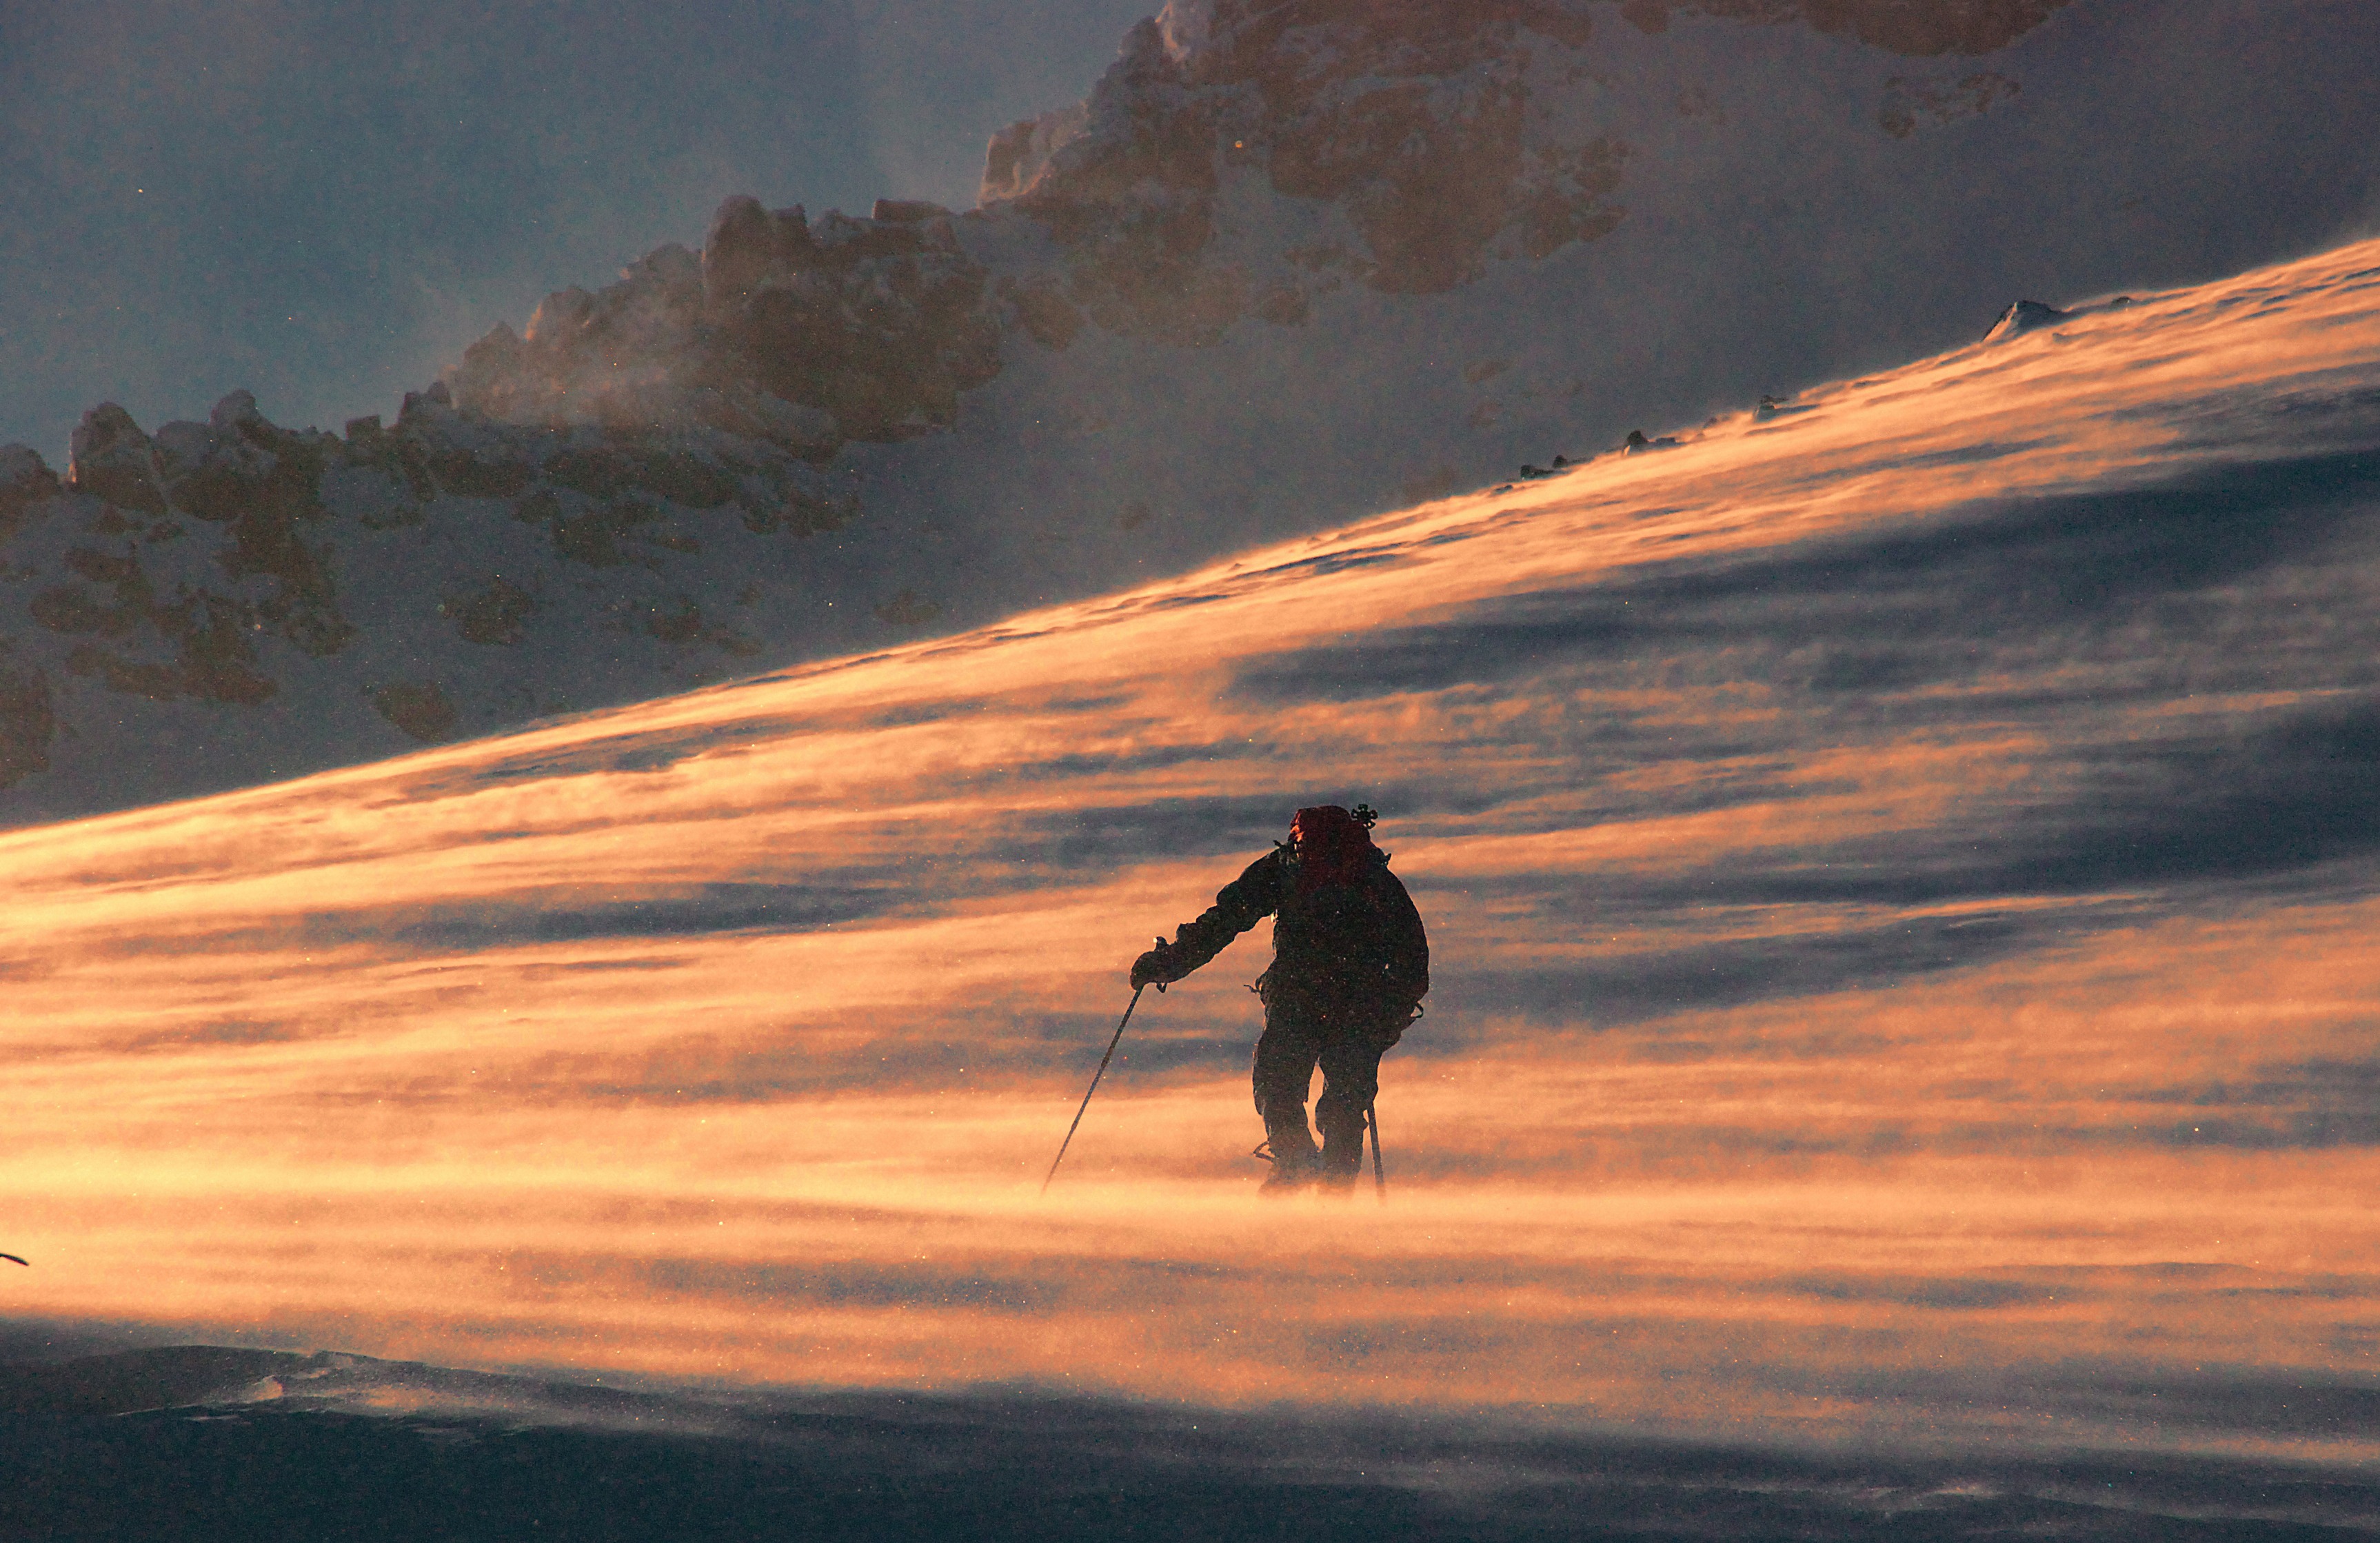
walking, mountain, snow, winter, cloud, sky, sunrise, sunset, hiking, sport, morning, wave, peak, alone, ice, evening, glacier, action, rock climbing, climber, extreme sport, summit, mountaineering, trekking, mountaineer, mountains, loneliness, harness, protection, ropes, top, alpinism, steep wall, atmosphere of earth, climbing gear